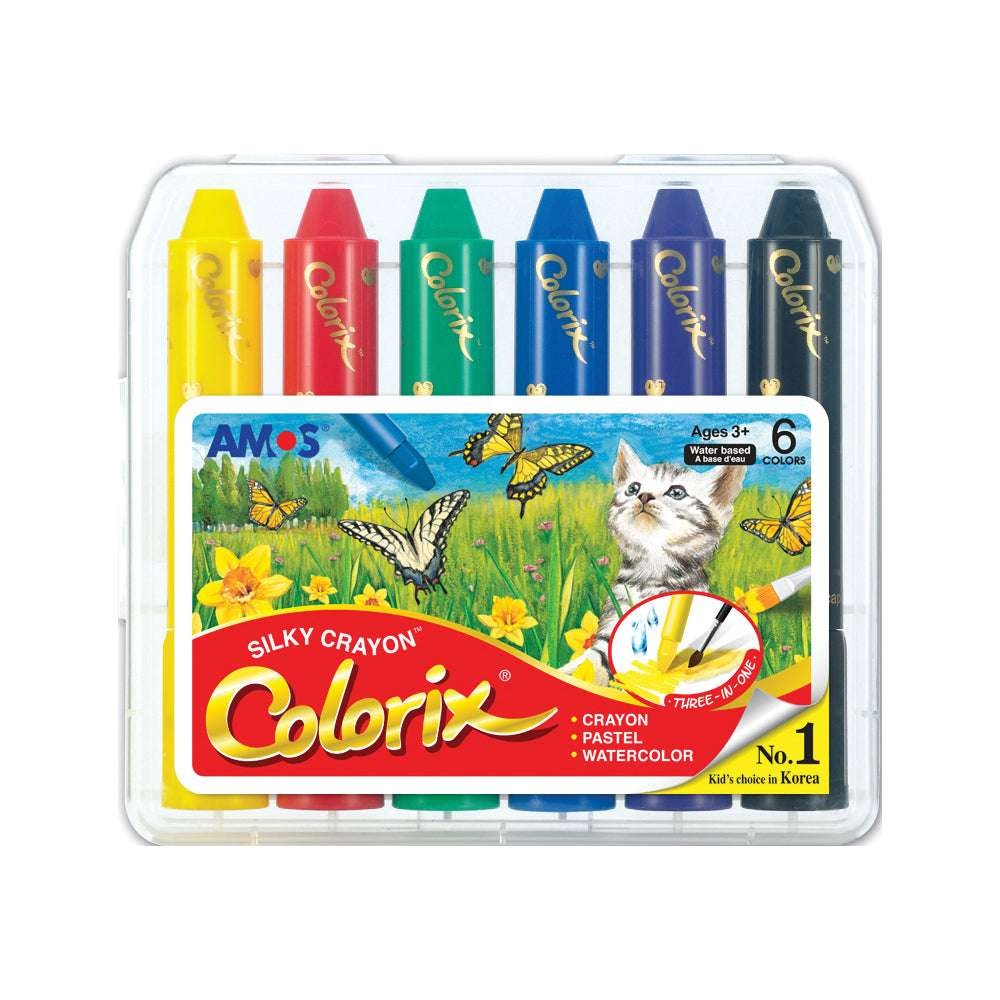
Amos Colorix Silky Classic Colours Crayon Set of 6
Amos Colorix Silky Crayons are a three-in-one: crayon; pastel and watercolour. Crayons of vivid, opaque colours. Pastels for creating the smoothest blends. Watercolours for beautiful painting effects. For use on paper or canvas. No mess, no waste. Water-soluble colours, easily wash off with water.
Brand: AMOS
Category: Office Supplies > Office Instruments > Writing & Drawing Instruments > Crayons > Watercolor Crayons